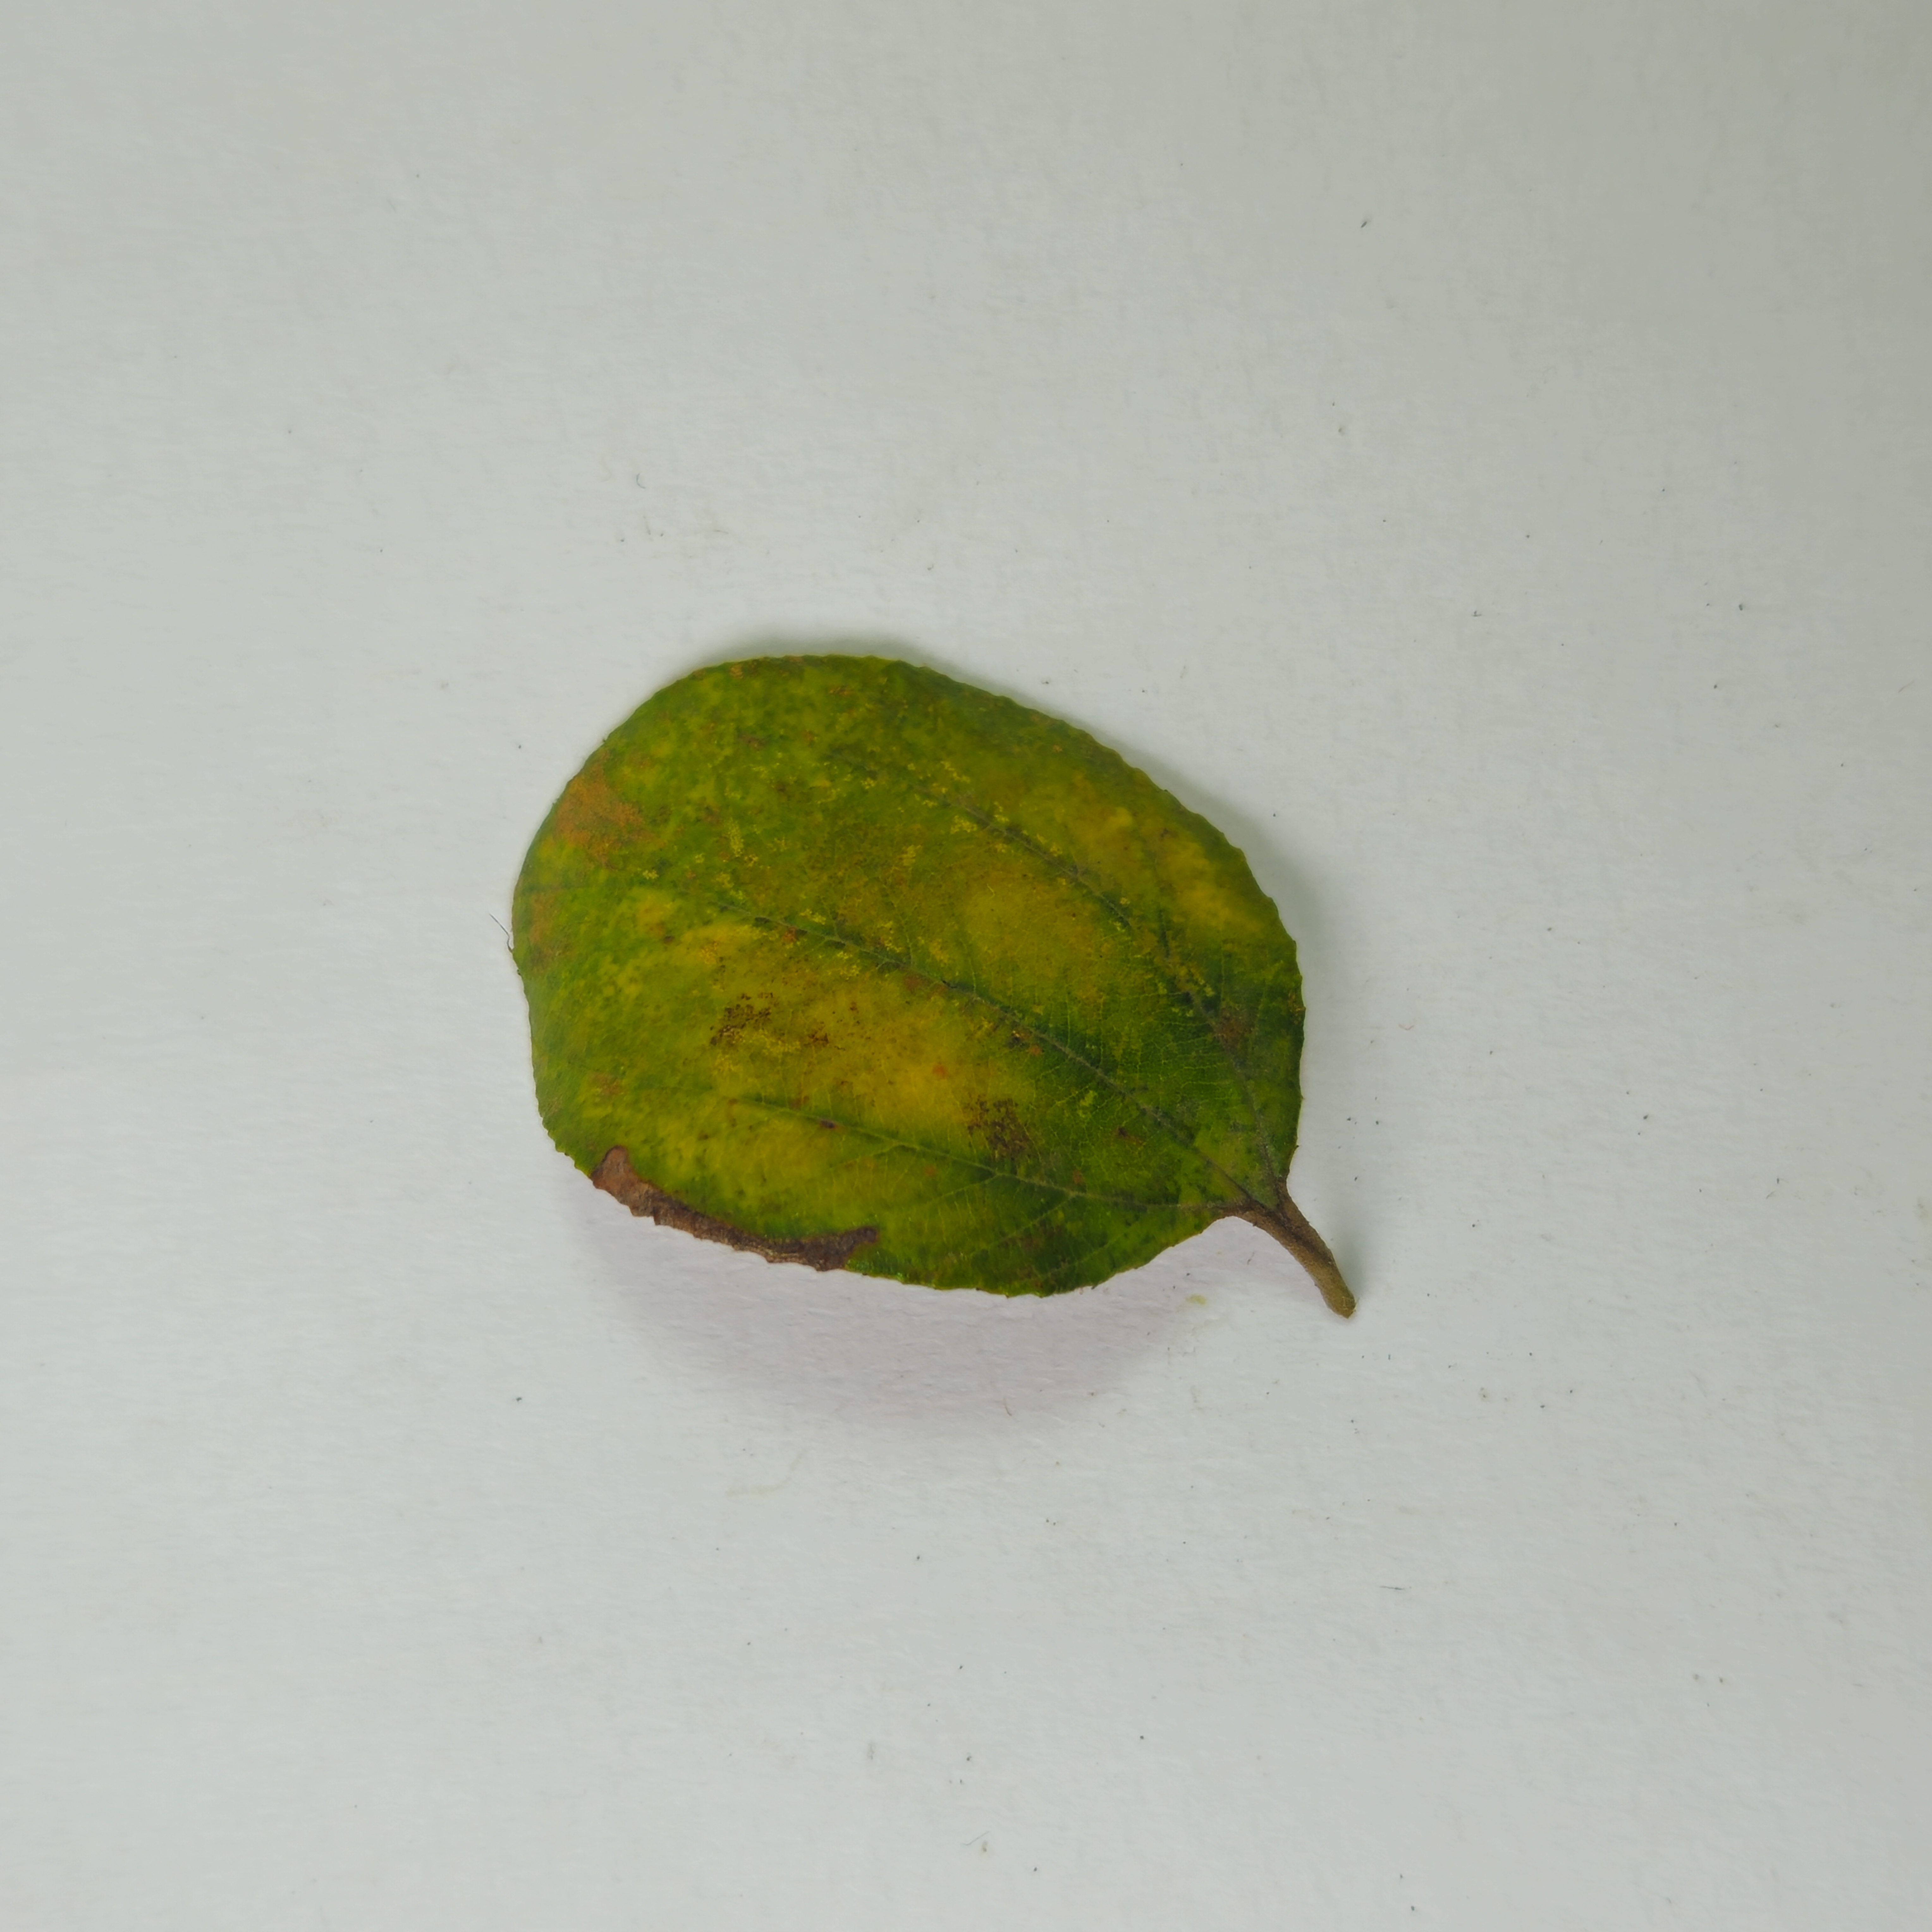
Label: Yellow